Mississippi State Bulldogs football

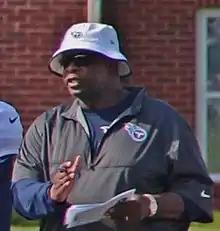
Head coach Sylvester Croom

Sylvester Croom, a longtime assistant in the NFL and a former player for Bear Bryant at Alabama, was hired to replace Jackie Sherrill. Croom's hiring was significant, because he is not only the first African American head coach in Mississippi State football history, but also in the history of the Southeastern Conference (SEC). As of May 2024, Croom is one of only five black head coaches (excluding interims) in the history of the SEC. When Croom was hired at Mississippi State, he inherited a program that was riddled with NCAA sanctions and had not won consistently since the 1990s. Croom led the Bulldogs to a 3–8 (2–6 SEC) record in 2004. State began the season with a victory over Tulane, then lost five straight, to No. 18 Auburn, Maine, No. 13 LSU, Vanderbilt and UAB. The next week, State upset No. 20 Florida in what turned out to be the game that got Florida head coach Ron Zook fired. The next game saw State beat Kentucky. State then lost their final three games of the season to Alabama, Arkansas and Ole Miss. In 2005, State again finished 3–8. After defeating Murray State in the season opener, State lost to Auburn then beat Tulane in Shreveport, Louisiana. State then lost seven consecutive games, starting with No. 7 Georgia, then No. 4 LSU, No. 13 Florida, Houston, Kentucky, No. 4 Alabama and Arkansas. State defeated Ole Miss in the Egg Bowl to finish the season.